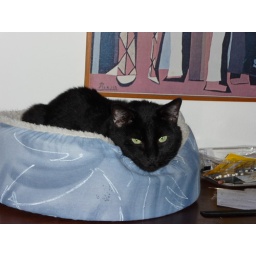
bear in a basket